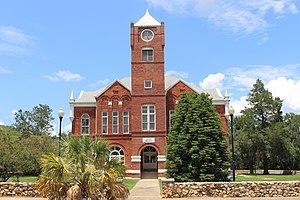
Le comté de Baker est un comté de Géorgie, aux États-Unis.